Tea

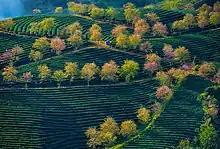
Tea plantation near Sa Pa, Vietnam

A tea plant will grow into a tree of up to if left undisturbed, but cultivated plants are generally pruned to waist height for ease of plucking. The short plants bear more new shoots which provide new and tender leaves and increase the quality of the tea. Only the top of the mature plant are picked. These buds and leaves are called 'flushes'. A plant will grow a new flush every 7 to 15 days during the growing season. Leaves that are slow in development tend to produce better-flavoured teas. Several teas are available from specified flushes; for example, Darjeeling tea is available as first flush (at a premium price), second flush, monsoon and autumn. Assam second flush or "tippy" tea is considered superior to first flush, because of the gold tips that appear on the leaves.